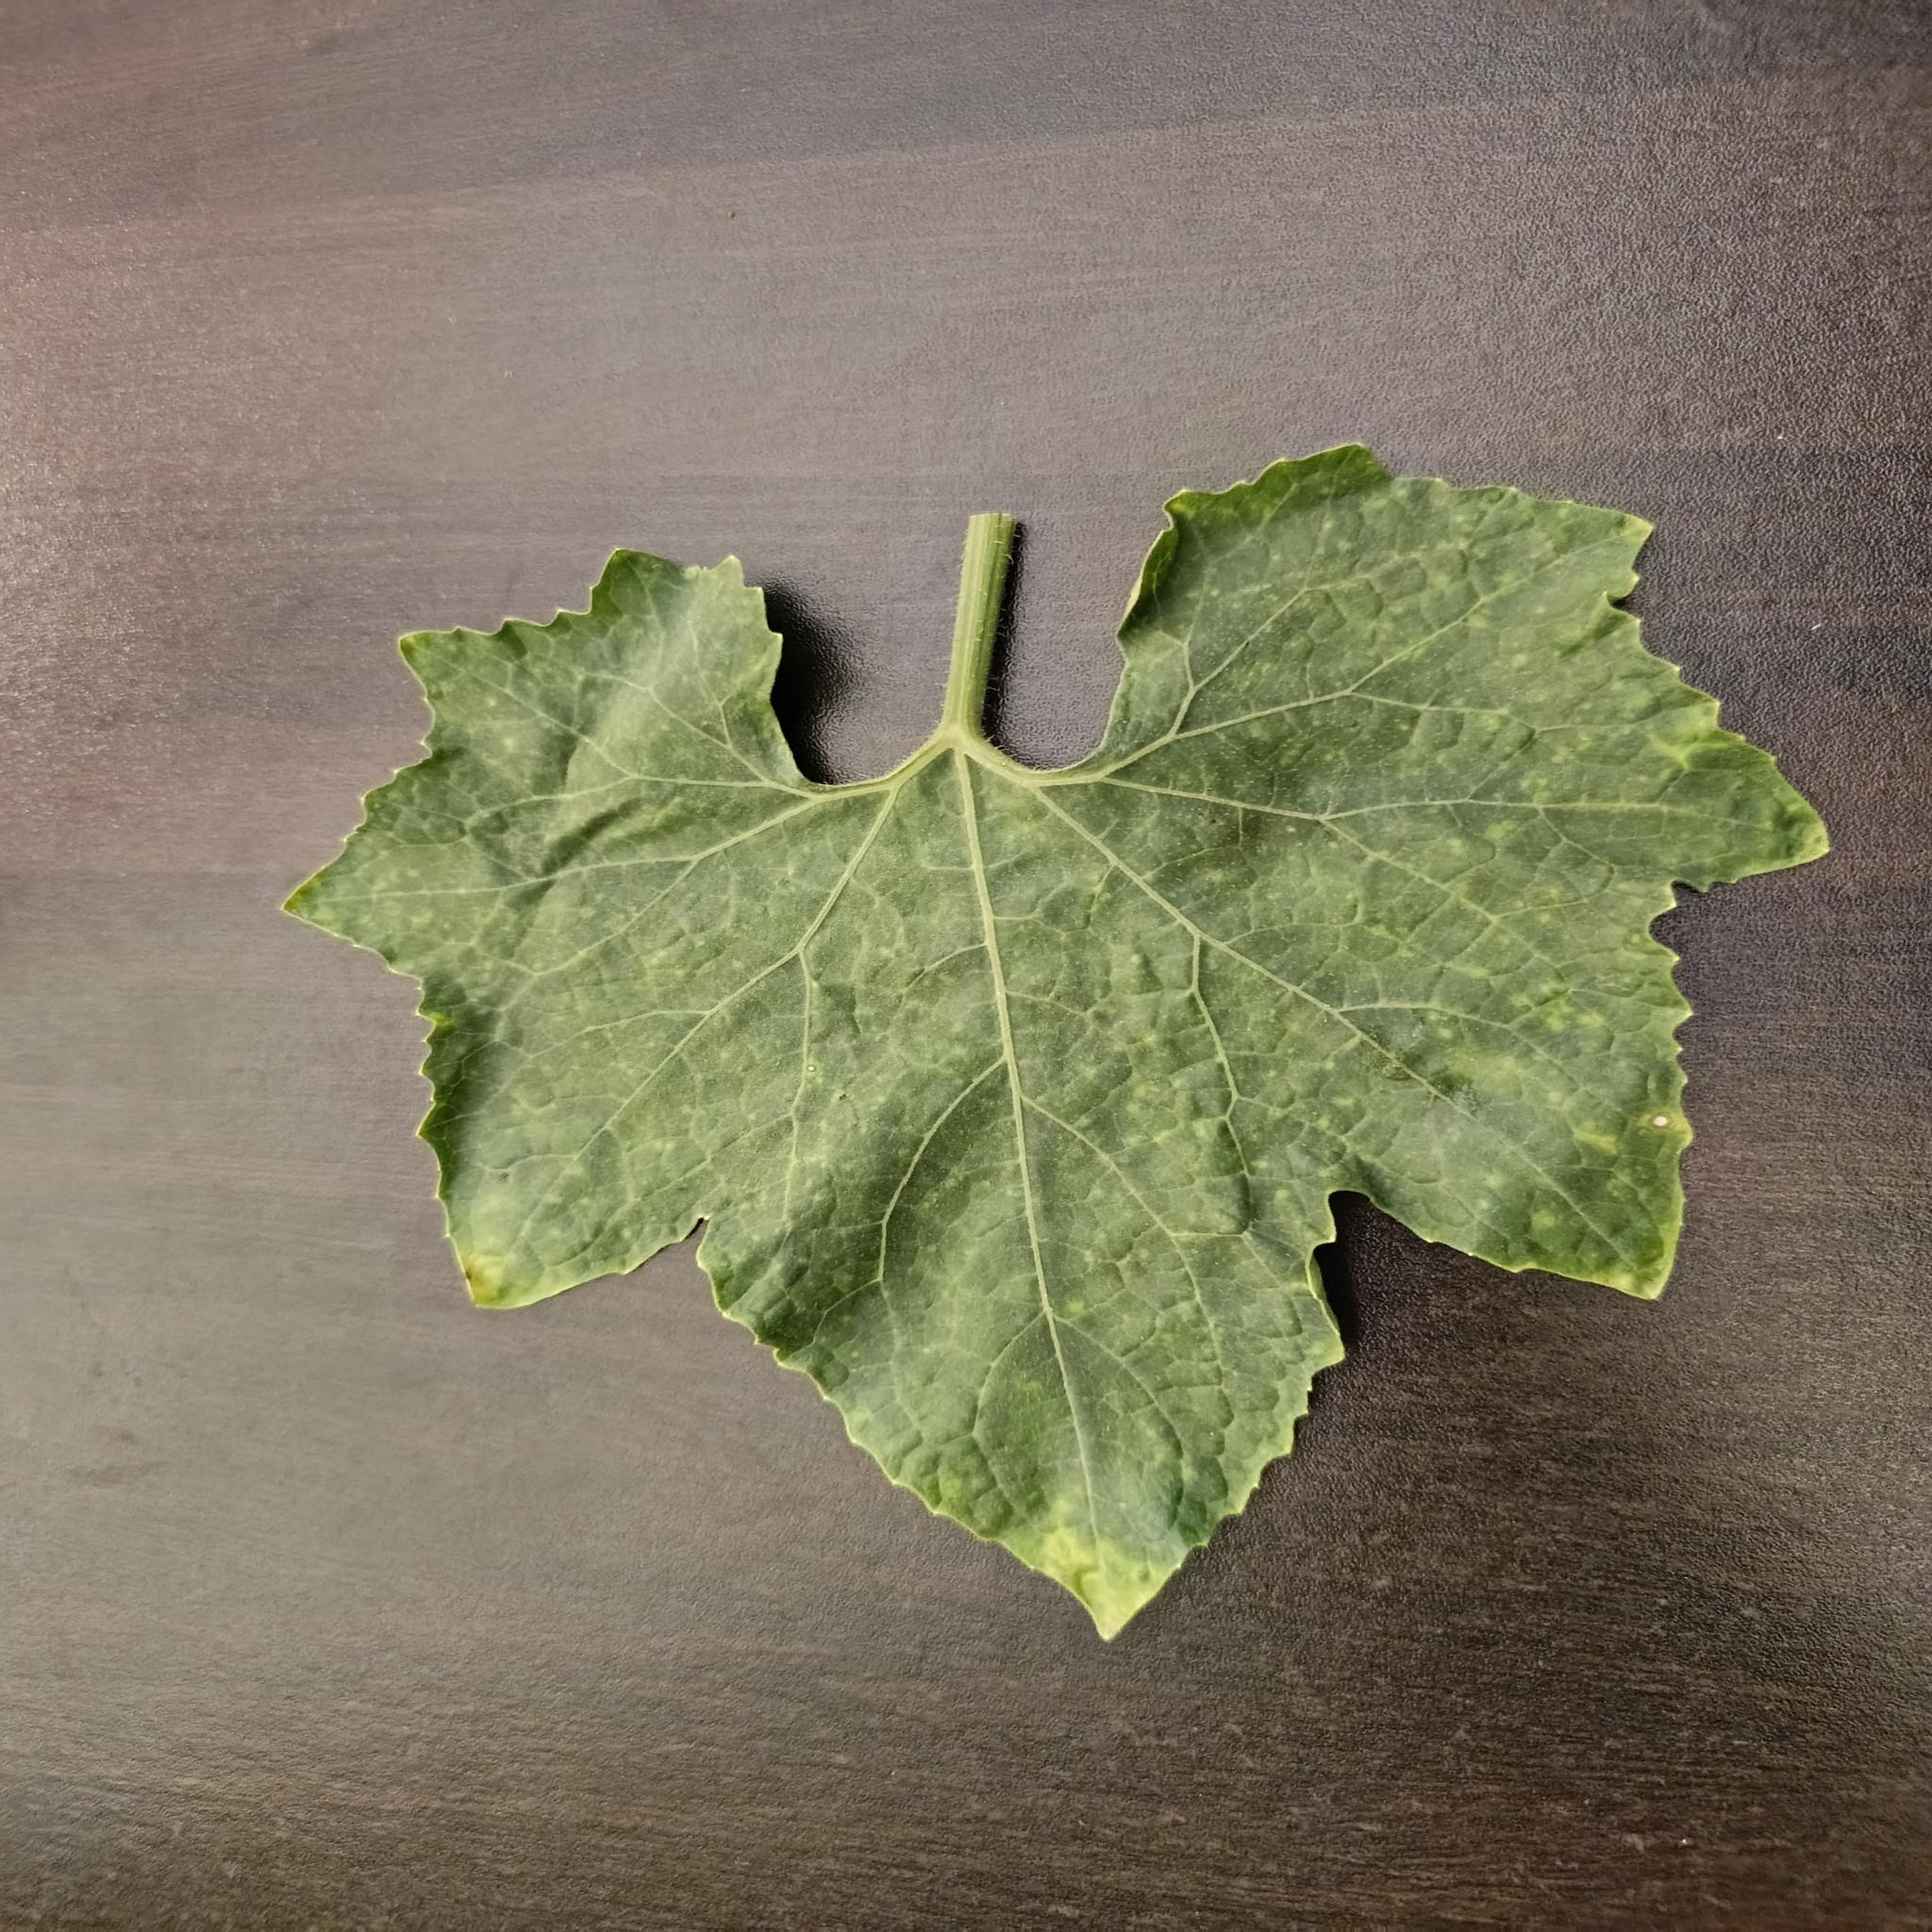
Label: Downy mildew